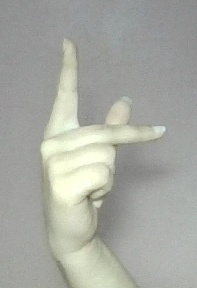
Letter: dha